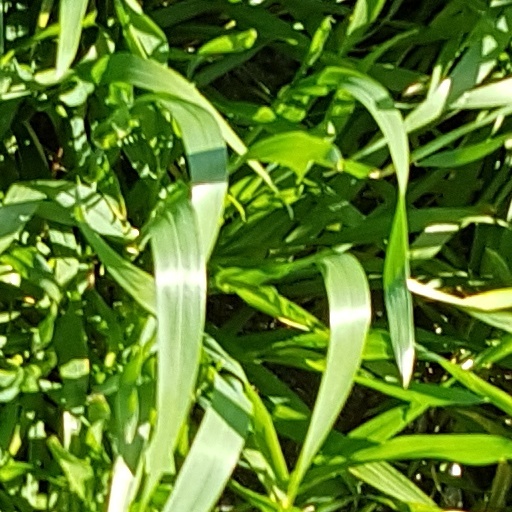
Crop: wheat